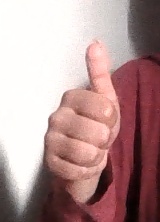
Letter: aleff